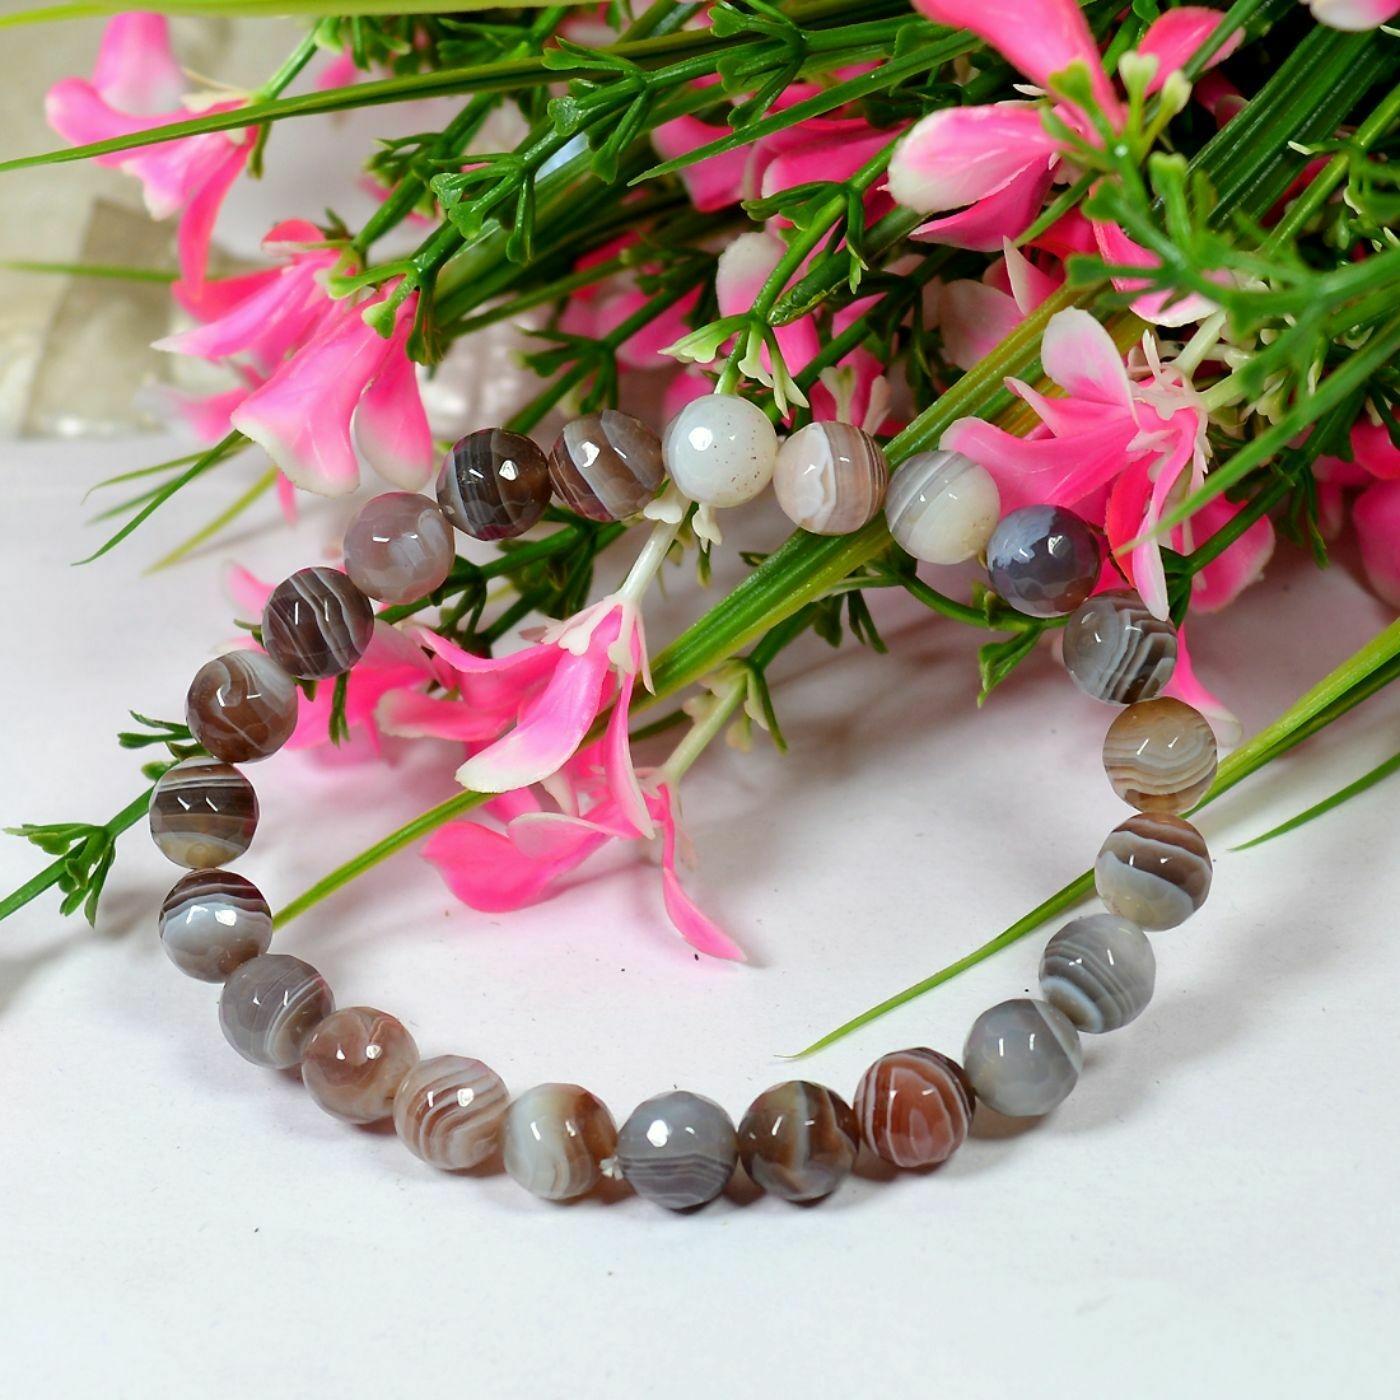
Reiki Crystal Products Sulemani Hakik Faceted Bead 8 mm Bracelet for Reiki and Crystal Healing Stone
Type: Bracelets & Bangles
Brand: Reiki Crystal Products
Price: Rs. 799
Stretchable Elastic Handmade Natural Crystal Stone Bracelet | Diameter : 2.5 Inch. | Stone Size - 8 mm DC | Charged By Reiki Grand Master & Vastu Expert
Features: Stretchable Elastic Handmade Natural Crystal Stone Bracelet | Diameter : 2.5 Inch. | Stone Size - 8 mm | Shape : Diamond Cut | Charged By Reiki Grand Master & Vastu Expert,Natural Healing Stone for Reiki Healing, Crystal Healing, Numerology, Tarot, Astrology, Vastu, Angle Healing & Feng Shui,100% Authentic, Original and Natural Healing Stone / Crystal - small holes, crack marks on the surface or inside the stones are often visible,Material : Natural Healing Stones See Images & Product Description For Healing Properties /Advantages,Stylish Party-Daily-Office-Casual Wear Reiki Healing Stone Bracelet for Men, Women, Boys, Girls. Best for Gifting & Personal Use.
Included: Pack Of 1 X Sulemani Hakik 8 mm DC Bracelet